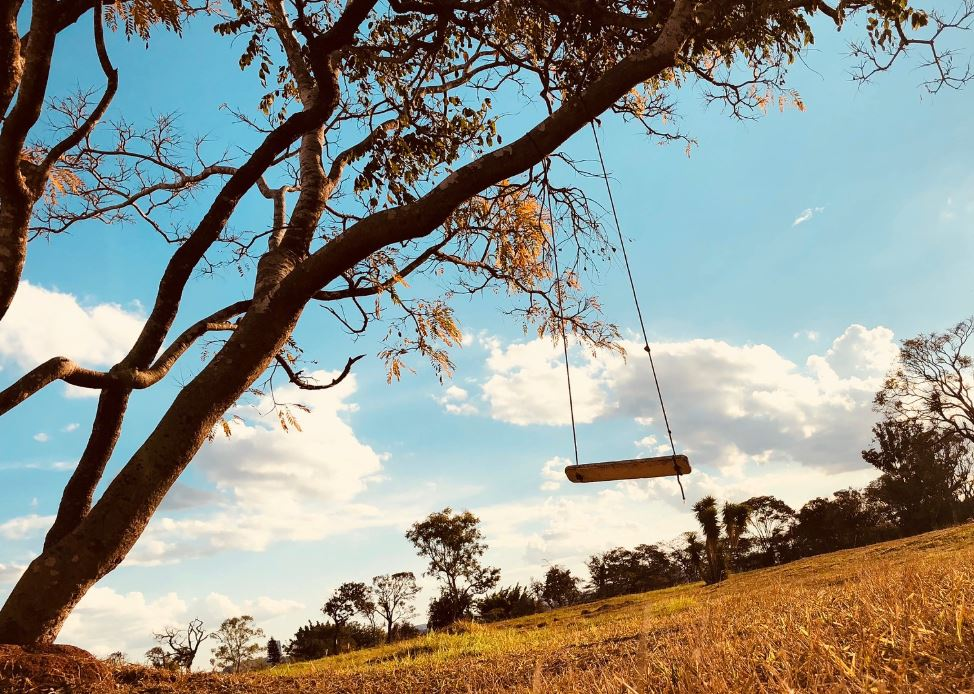
Fire: no
Smoke: no